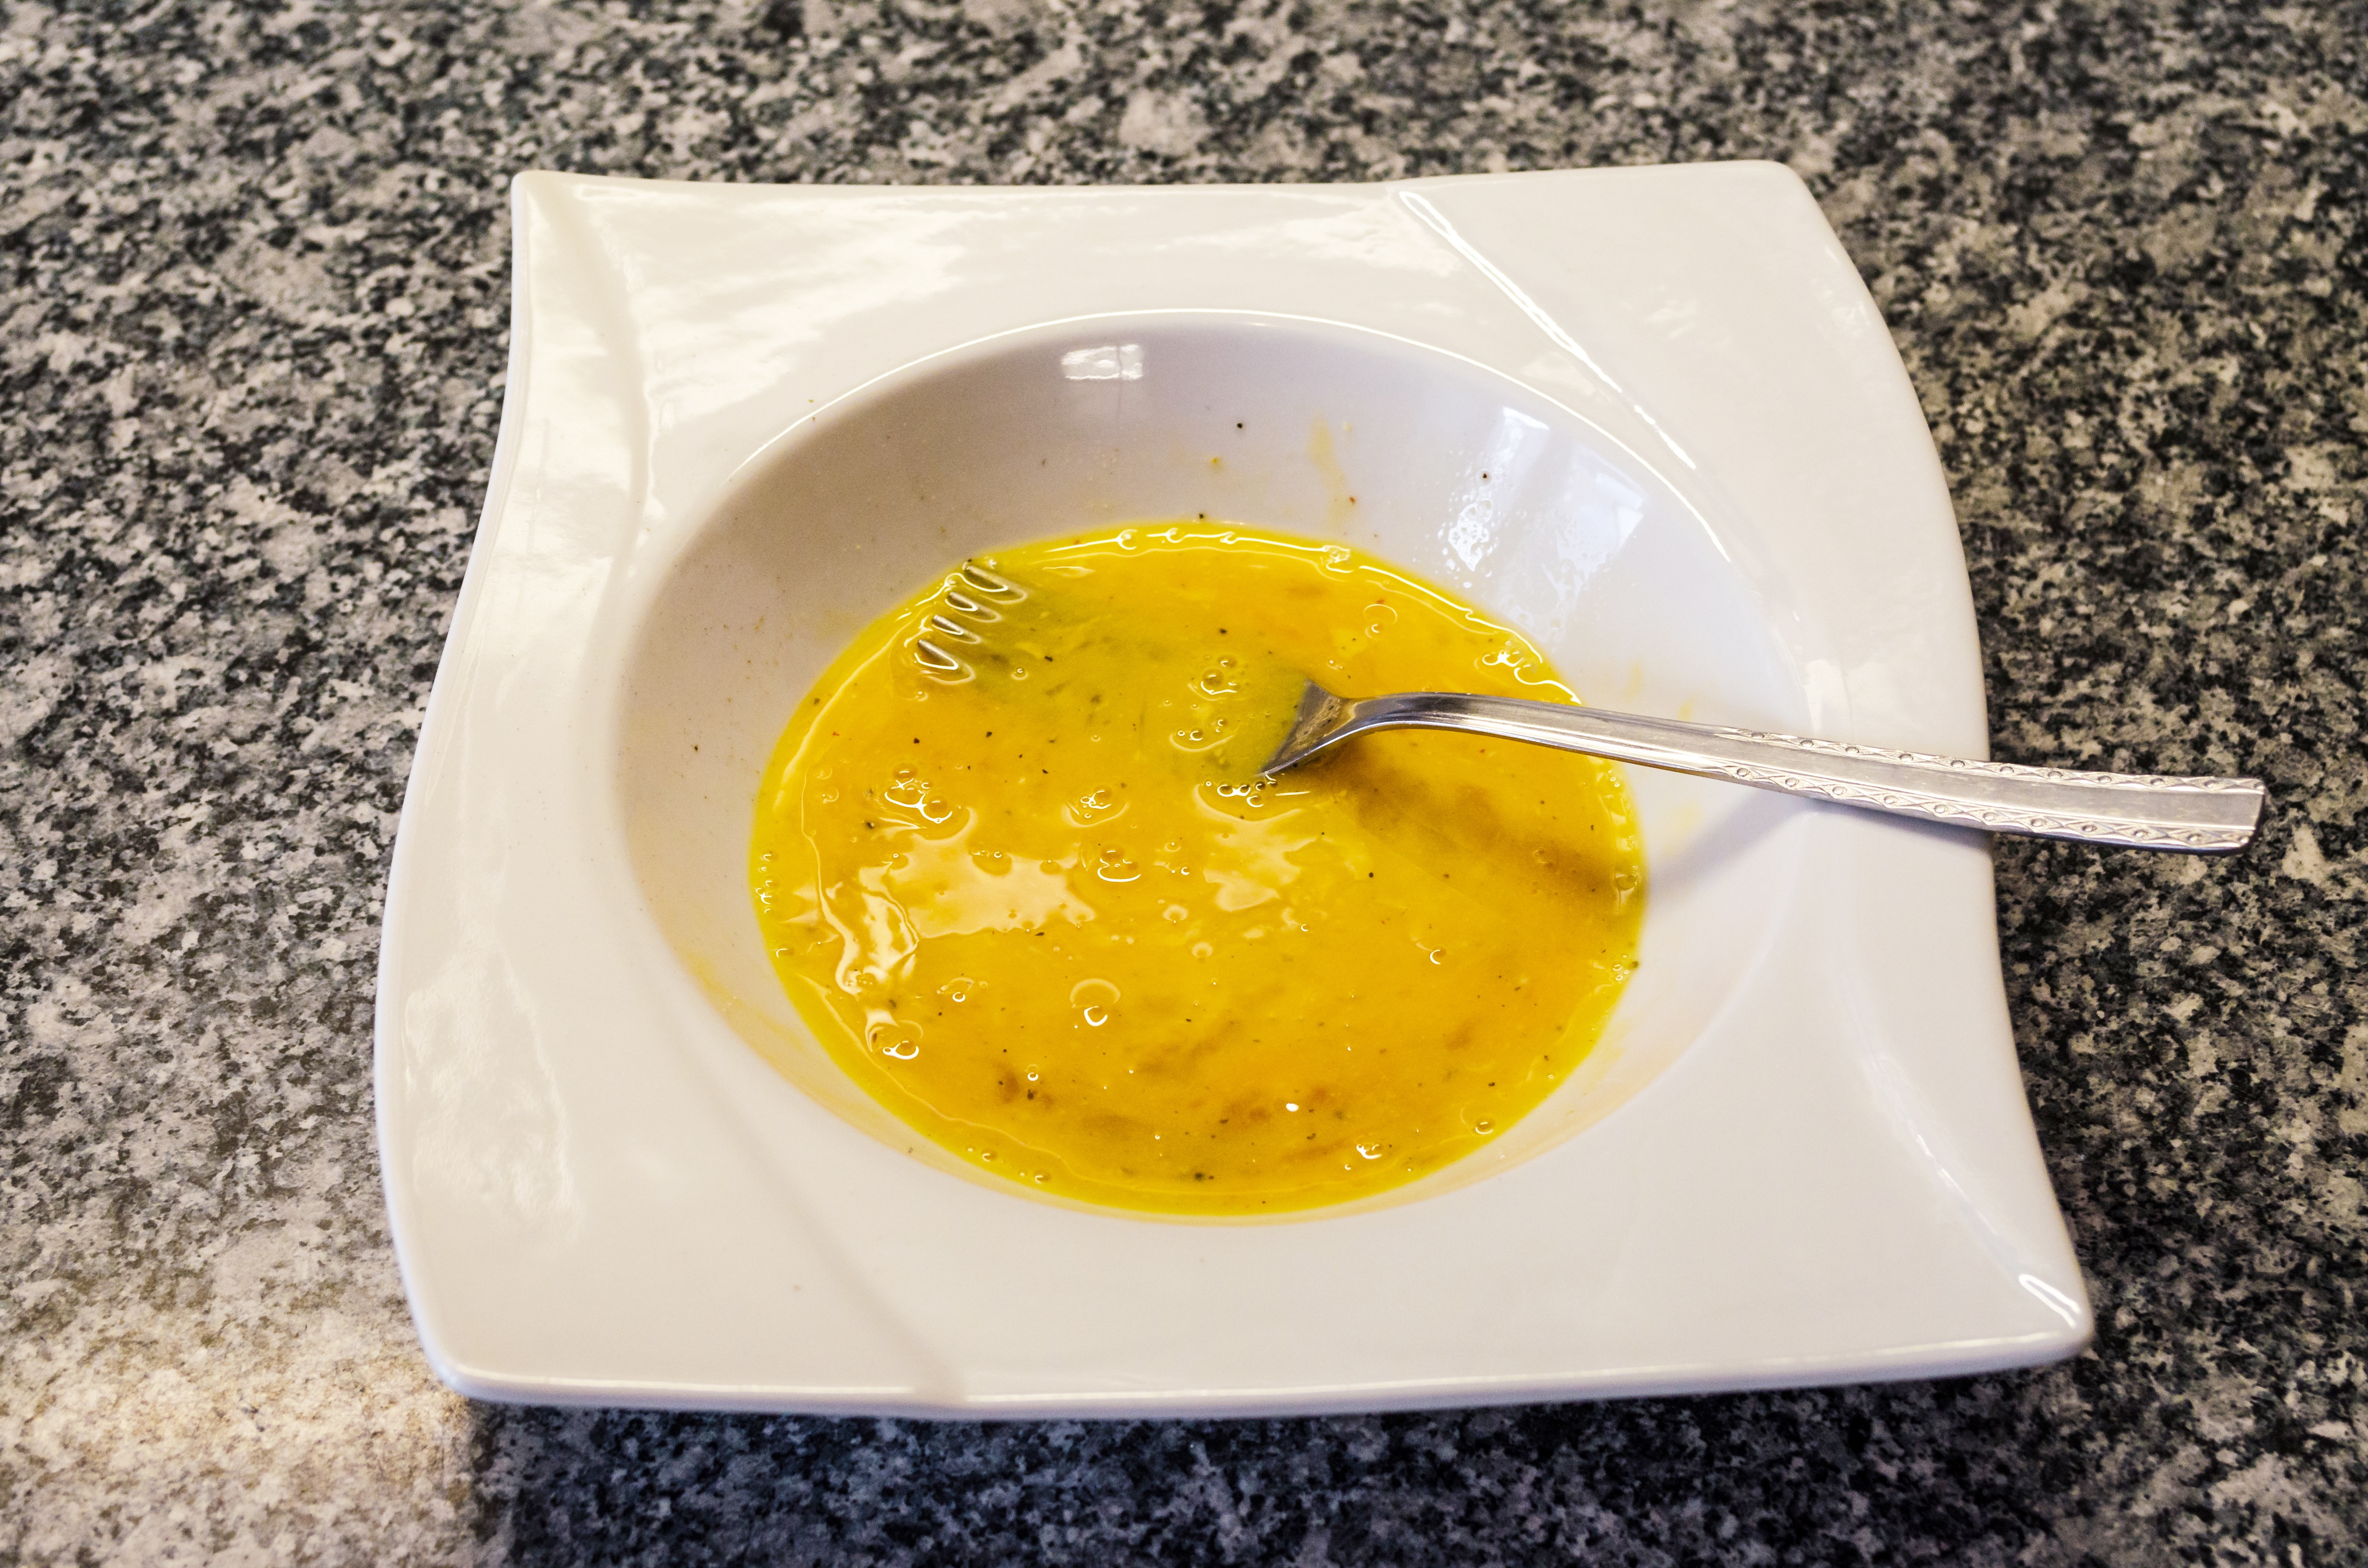
fork, liquid, plant, white, fruit, dish, meal, food, ingredient, produce, plate, breakfast, healthy, dessert, eat, egg, yolk, raw, scrambled eggs, flowering plant, land plant, beat up, zubereigung